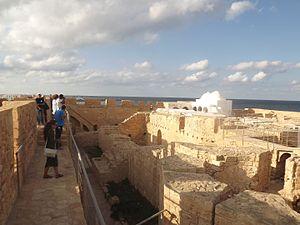
Kasba This is a photo of the protected monument identified by the ID 82-23 in Tunisia.